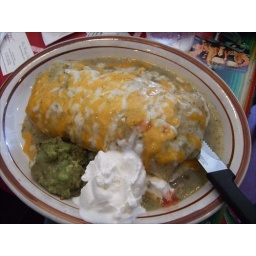
Blackened chicken and egg stuffed in a tortilla, with cheese, green sauce, guac, and sour cream.